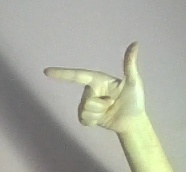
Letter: yaa